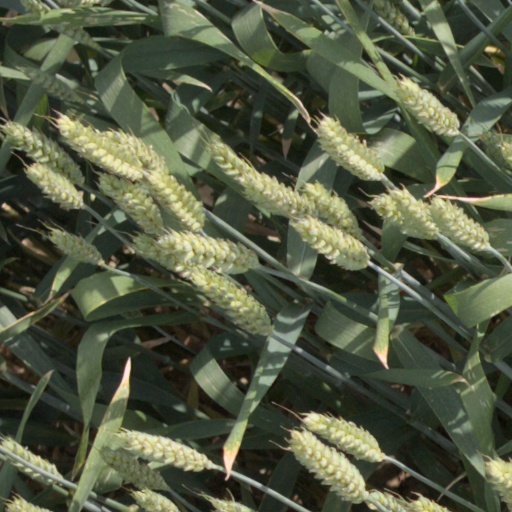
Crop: wheat